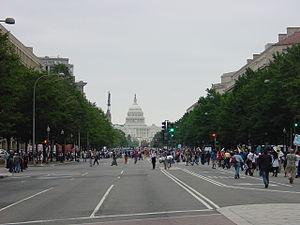
Pennsylvania Avenue est une grande avenue située à Washington DC, reliant la Maison-Blanche au Capitole des États-Unis.